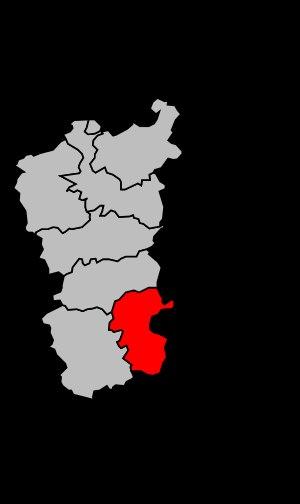
Le canton de Vaucouleurs est un canton français situé dans le département de la Meuse et la région Grand Est.